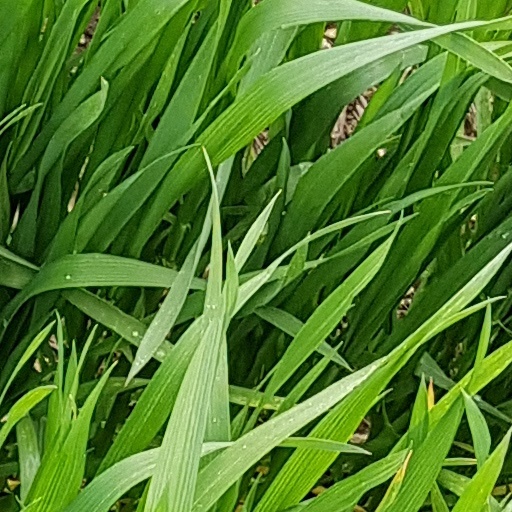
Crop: wheat